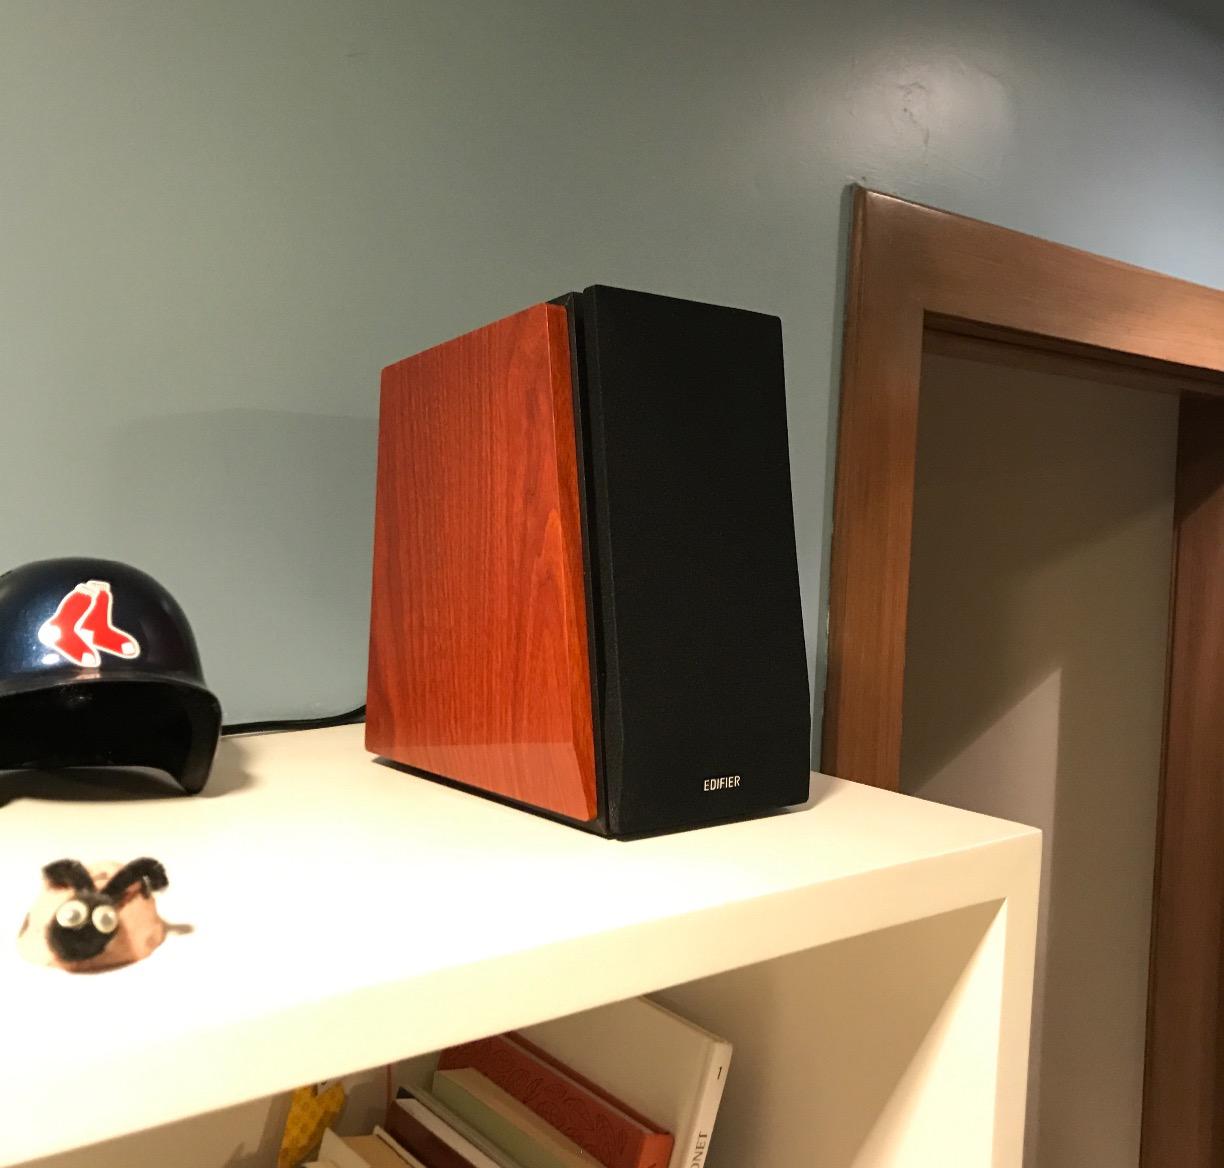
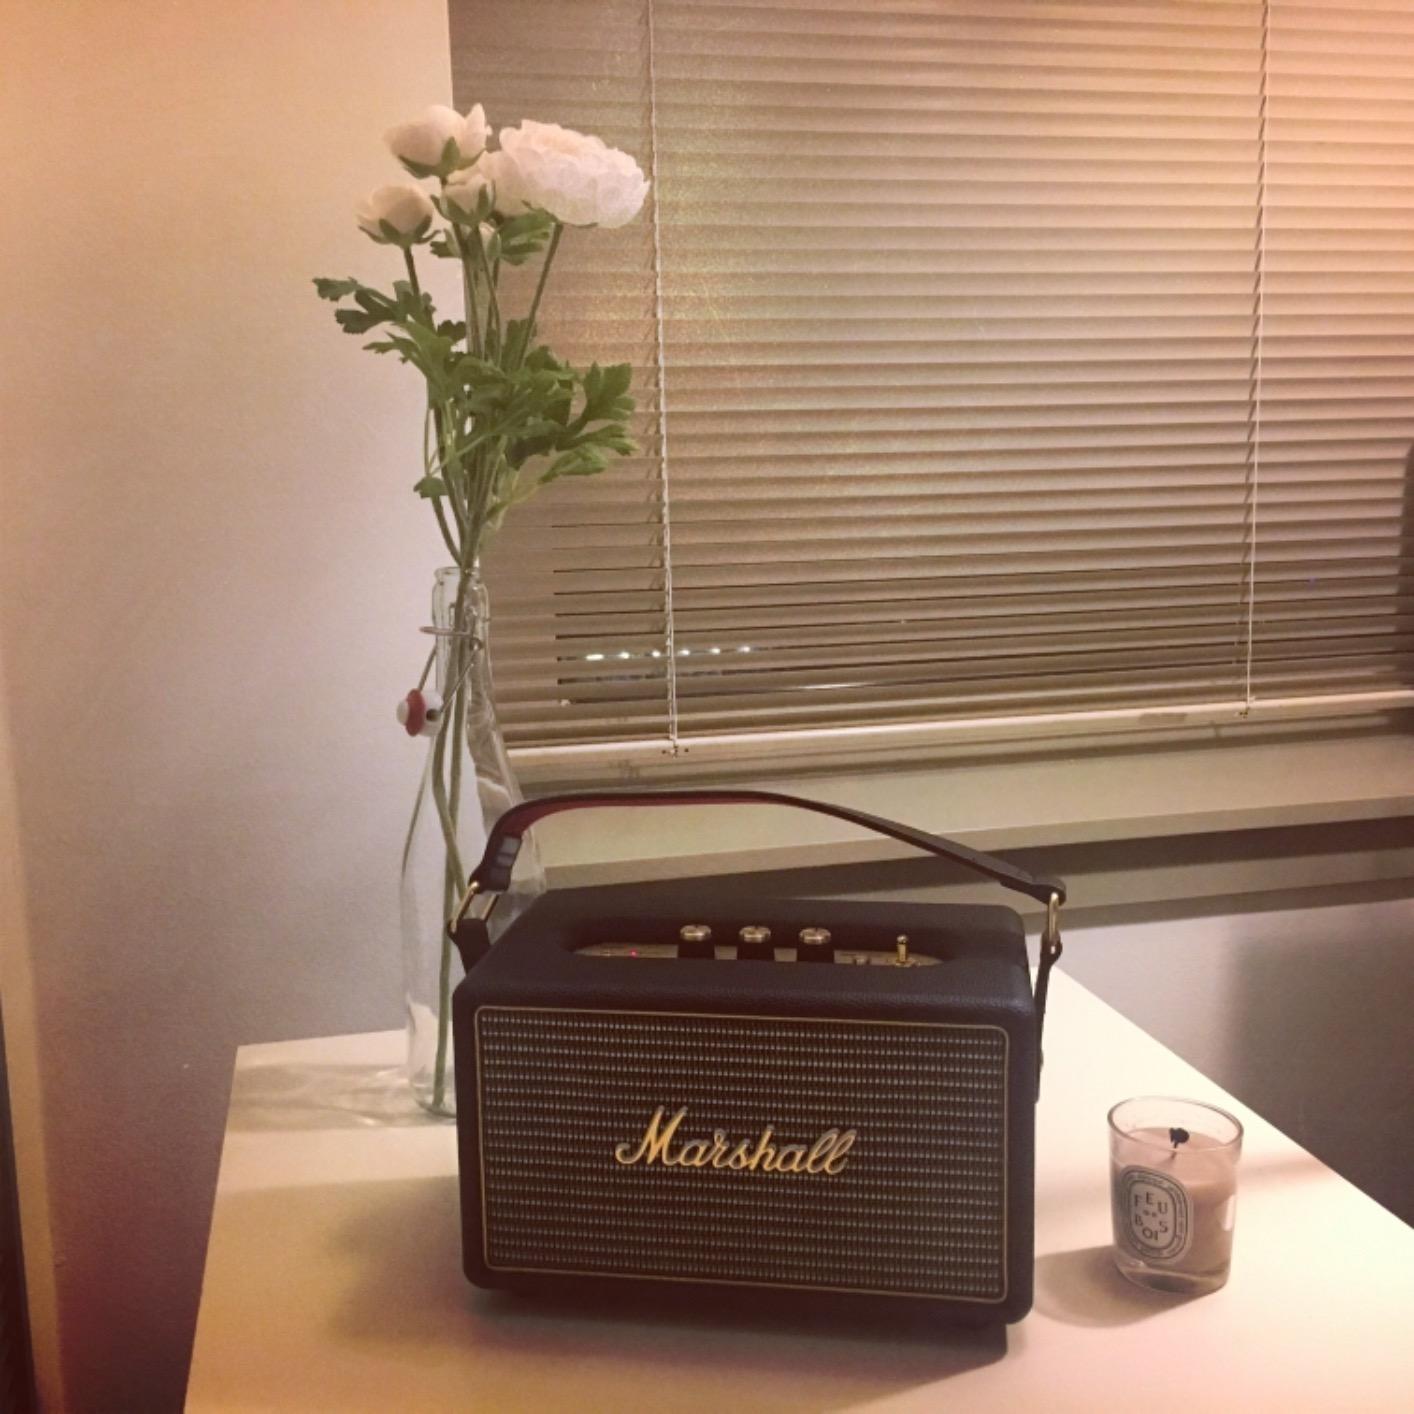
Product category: speaker
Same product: no